Chechens

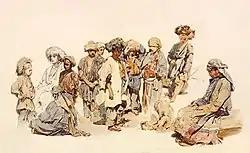
"Chechen kids" by Theodor Horschelt, 1858

Chechens have a strong sense of community, which is enforced by the old clan network and "nokhchalla" – the obligation to clan, tukkhum, etc. This is often combined with old values transmuted into a modern sense. They are mythically descended from the epic hero, Turpalo-Nokhchuo ("Chechen Hero"). There is a strong theme of representing the nation with its national animal, the wolf. Due to their strong dependence on the land, its farms and its forests (and indeed, the national equation with the wolf), Chechens have a strong affection for nature. According to Chechen philosopher Apty Bisultanov, ruining an ant-hill or hunting Caucasian goats during their mating season was considered extremely sinful. The glasnost era Chechen independence movement "Bart" (unity) originated as a simple environmentalist organization in the republic's capital of Grozny.